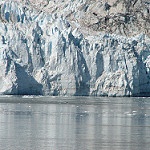
Label: glacier